Charles Sackville, 6th Earl of Dorset

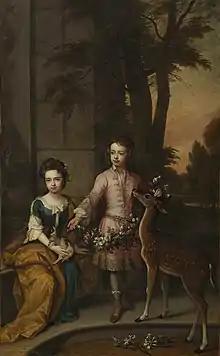
Charles Sackville had two children with his second wife, Mary Compton: Lionel (right) and Mary (left)

During King Charles II's first Parliament, Sackville sat for East Grinstead in Sussex. He had no taste for politics, however, but won a reputation at Whitehall as a courtier and a wit.